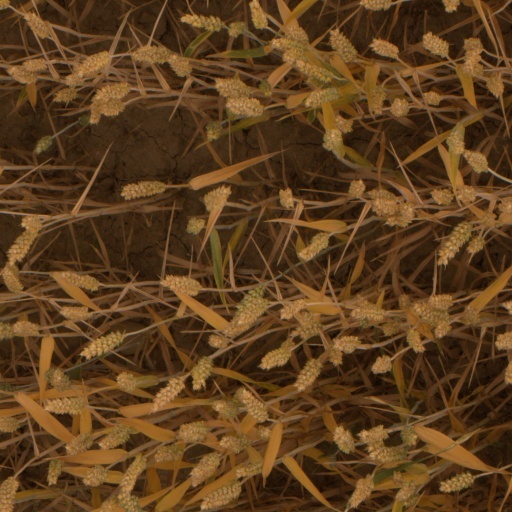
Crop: wheat